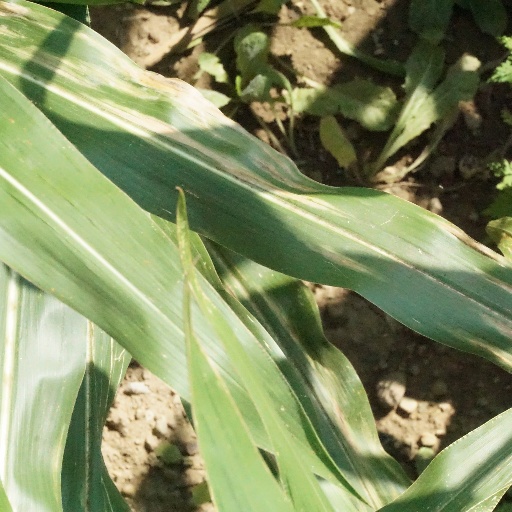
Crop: maize; corn